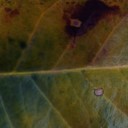
Label: Cerscospora